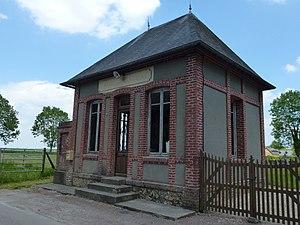
Morainville-Jouveaux (Eure, France) ancienne mairie de Jouveaux
Morainville-Jouveaux est une commune française située dans le département de l'Eure, en région Normandie.